Tyrosinase

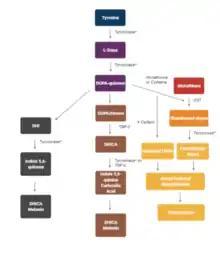
The Raper–Mason (melanogenesis) pathway, depicting the steps in melanin synthesis. DHI- 5,6 dihydroxyindole, DHICA - 5,6- dihydroxyphenylalanine, GGT- Gamma-glutamyl transpeptidase, GST- Glutathione-S-transferase; L-Dopa - Levo- Dopa, TRP-2- Tyrosinase- related protein 2

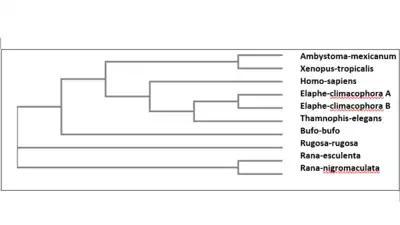
A representative phylogenetic tree cladogram of tyrosinase proteins. Tyrosinase sequences from ten vertebrates species( Genus: "Ambystoma, Xenopus, Homo, Elaphe, Thamnophis, Bufo, Rugosa, and Rana)" were analyzed. The multiple alignments are generated by the CLUSTAL W program( version 1.7)and the phylogenetic trees were constructed by the Neighbour-joining method without distance correction. So "Ambystoma and Xenopus" do not cluster with other amphibians. Branches and nodes are drawn according to identical patterns.

A mutation in the tyrosinase gene resulting in impaired tyrosinase production leads to type I oculocutaneous albinism, a hereditary disorder that affects one in every 20,000 people.